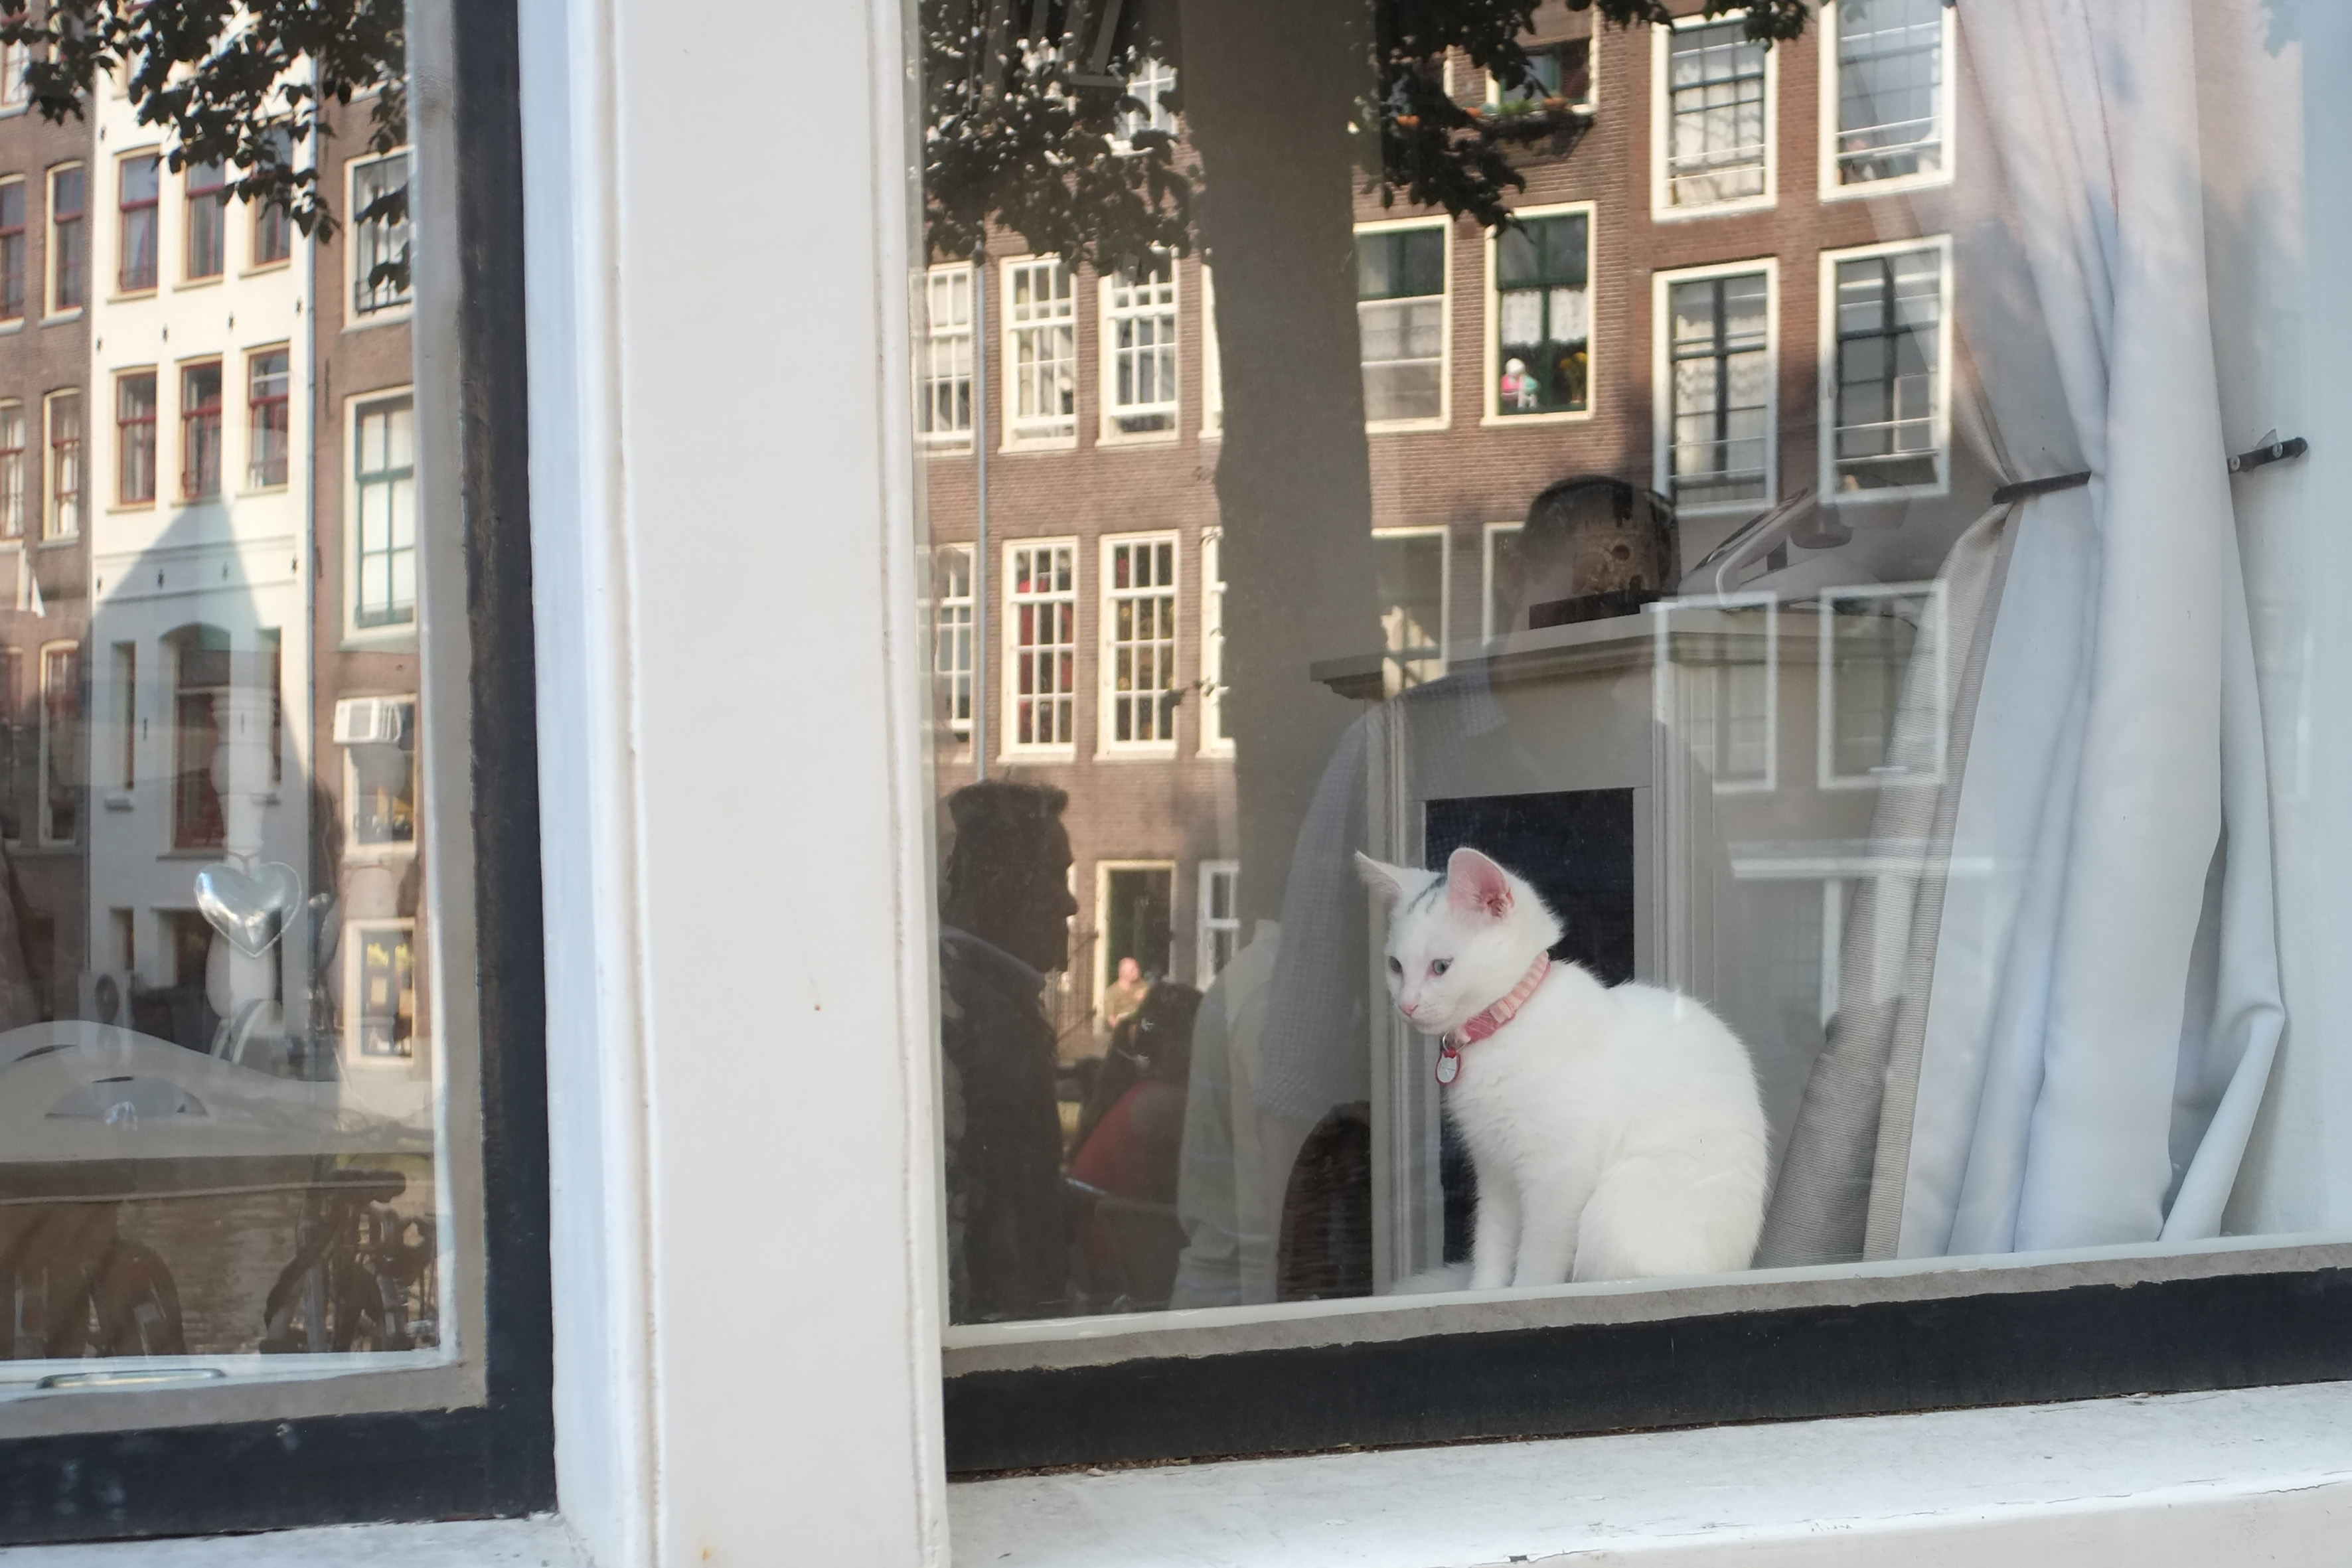
street, window, home, urban, travel, fujifilm, interior design, amsterdam, netherlands, fuji, fujix, fujixe1